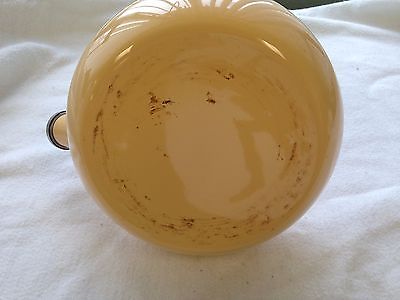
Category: kettle